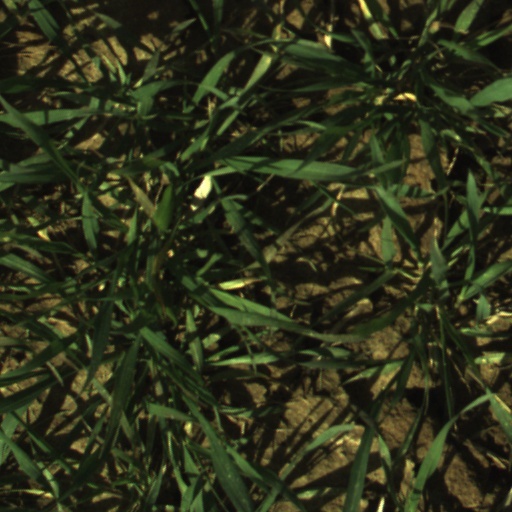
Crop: wheat